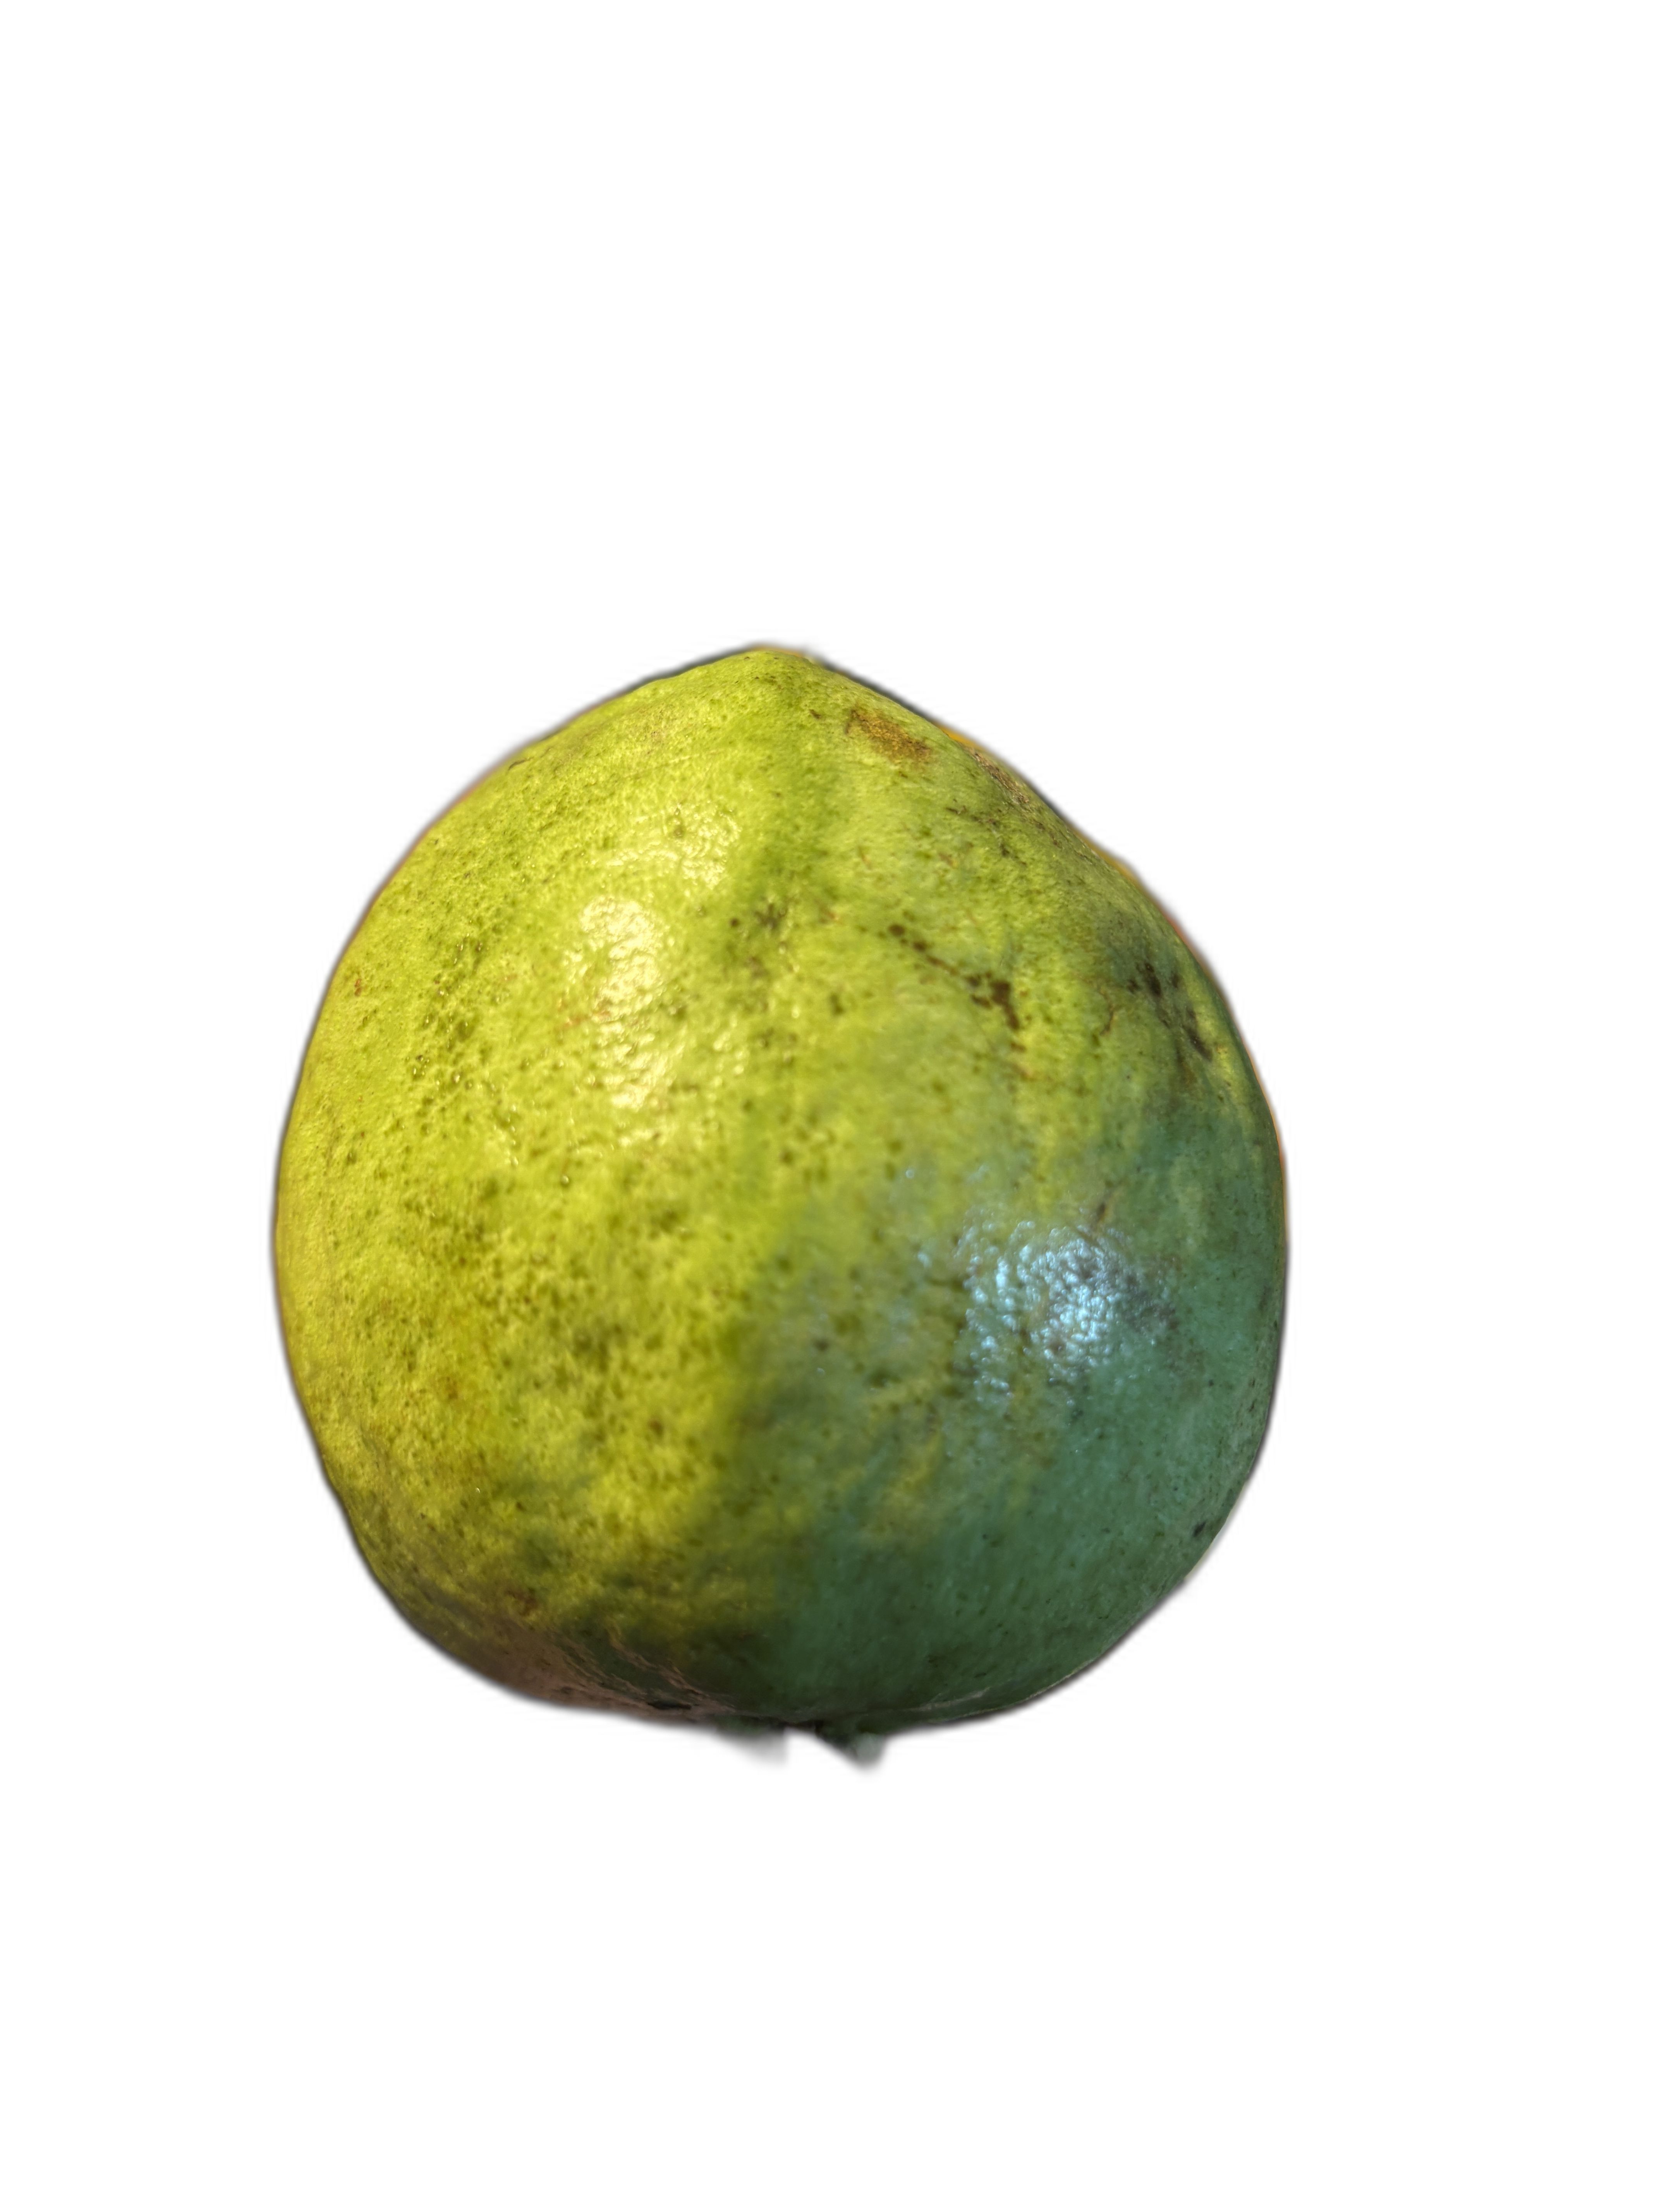
Plant part: fruit
Disease: Anthracnose